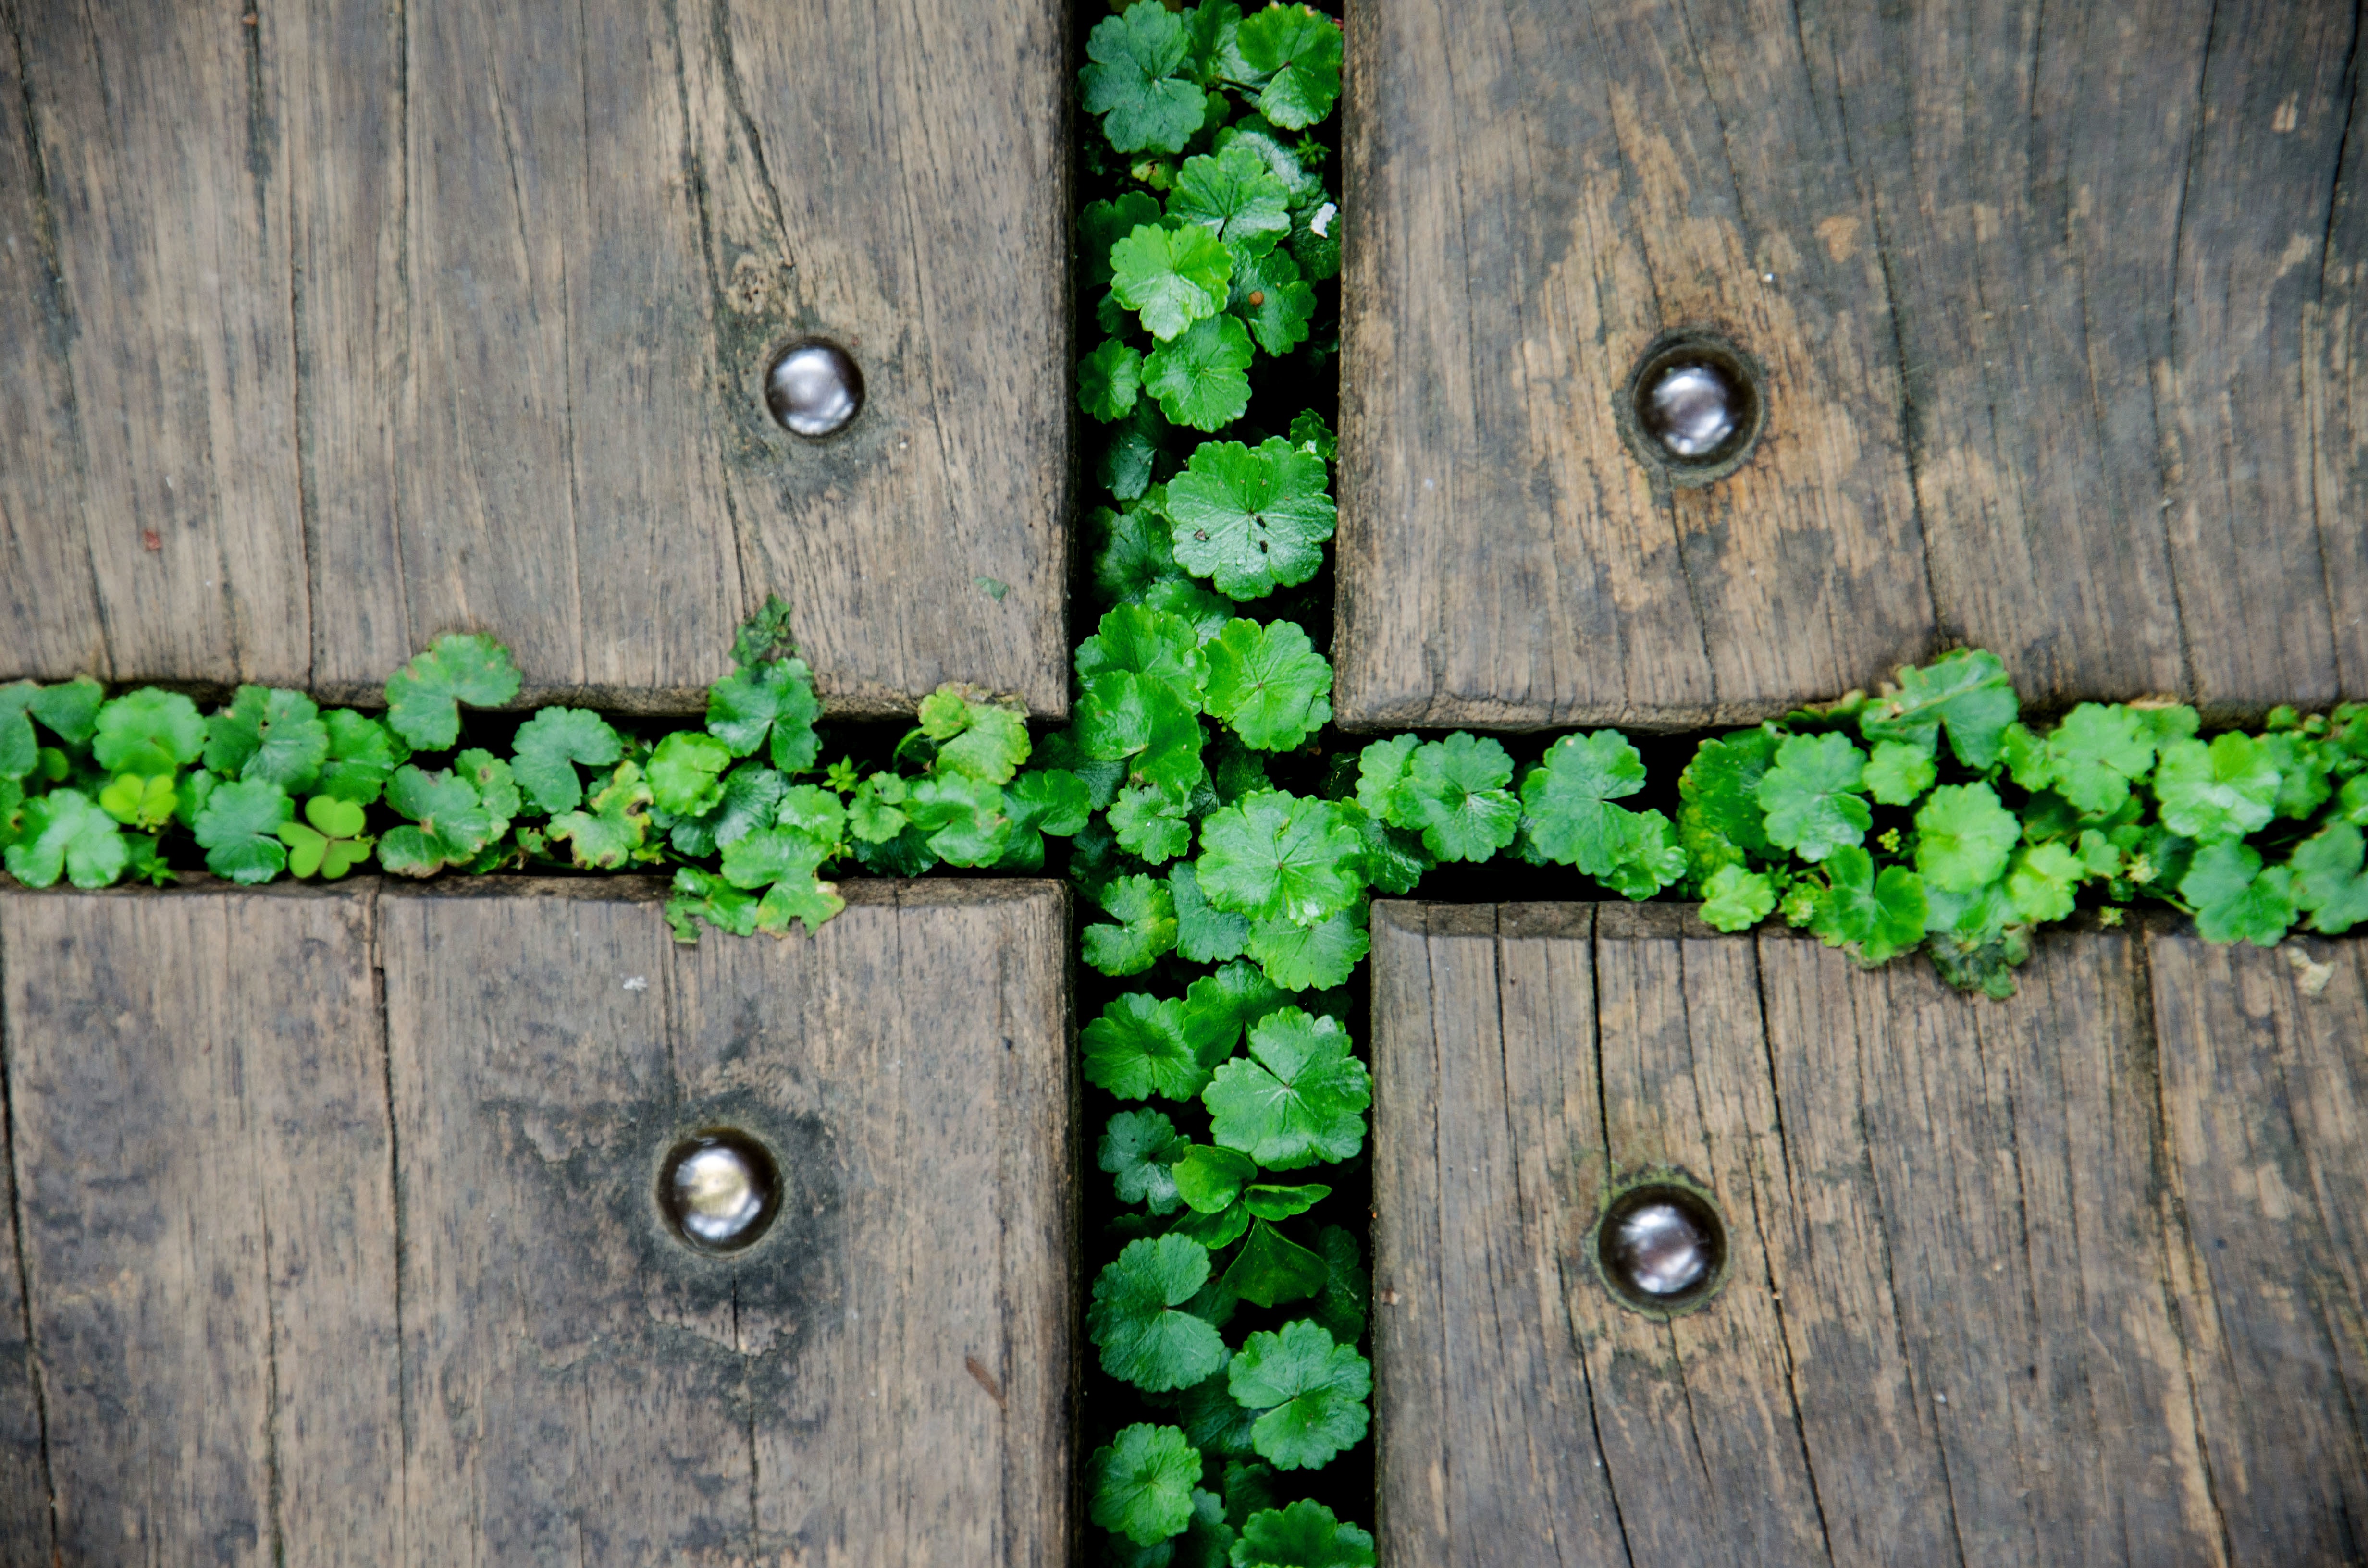
grass, wood, texture, leaf, number, wall, green, soil, flooring